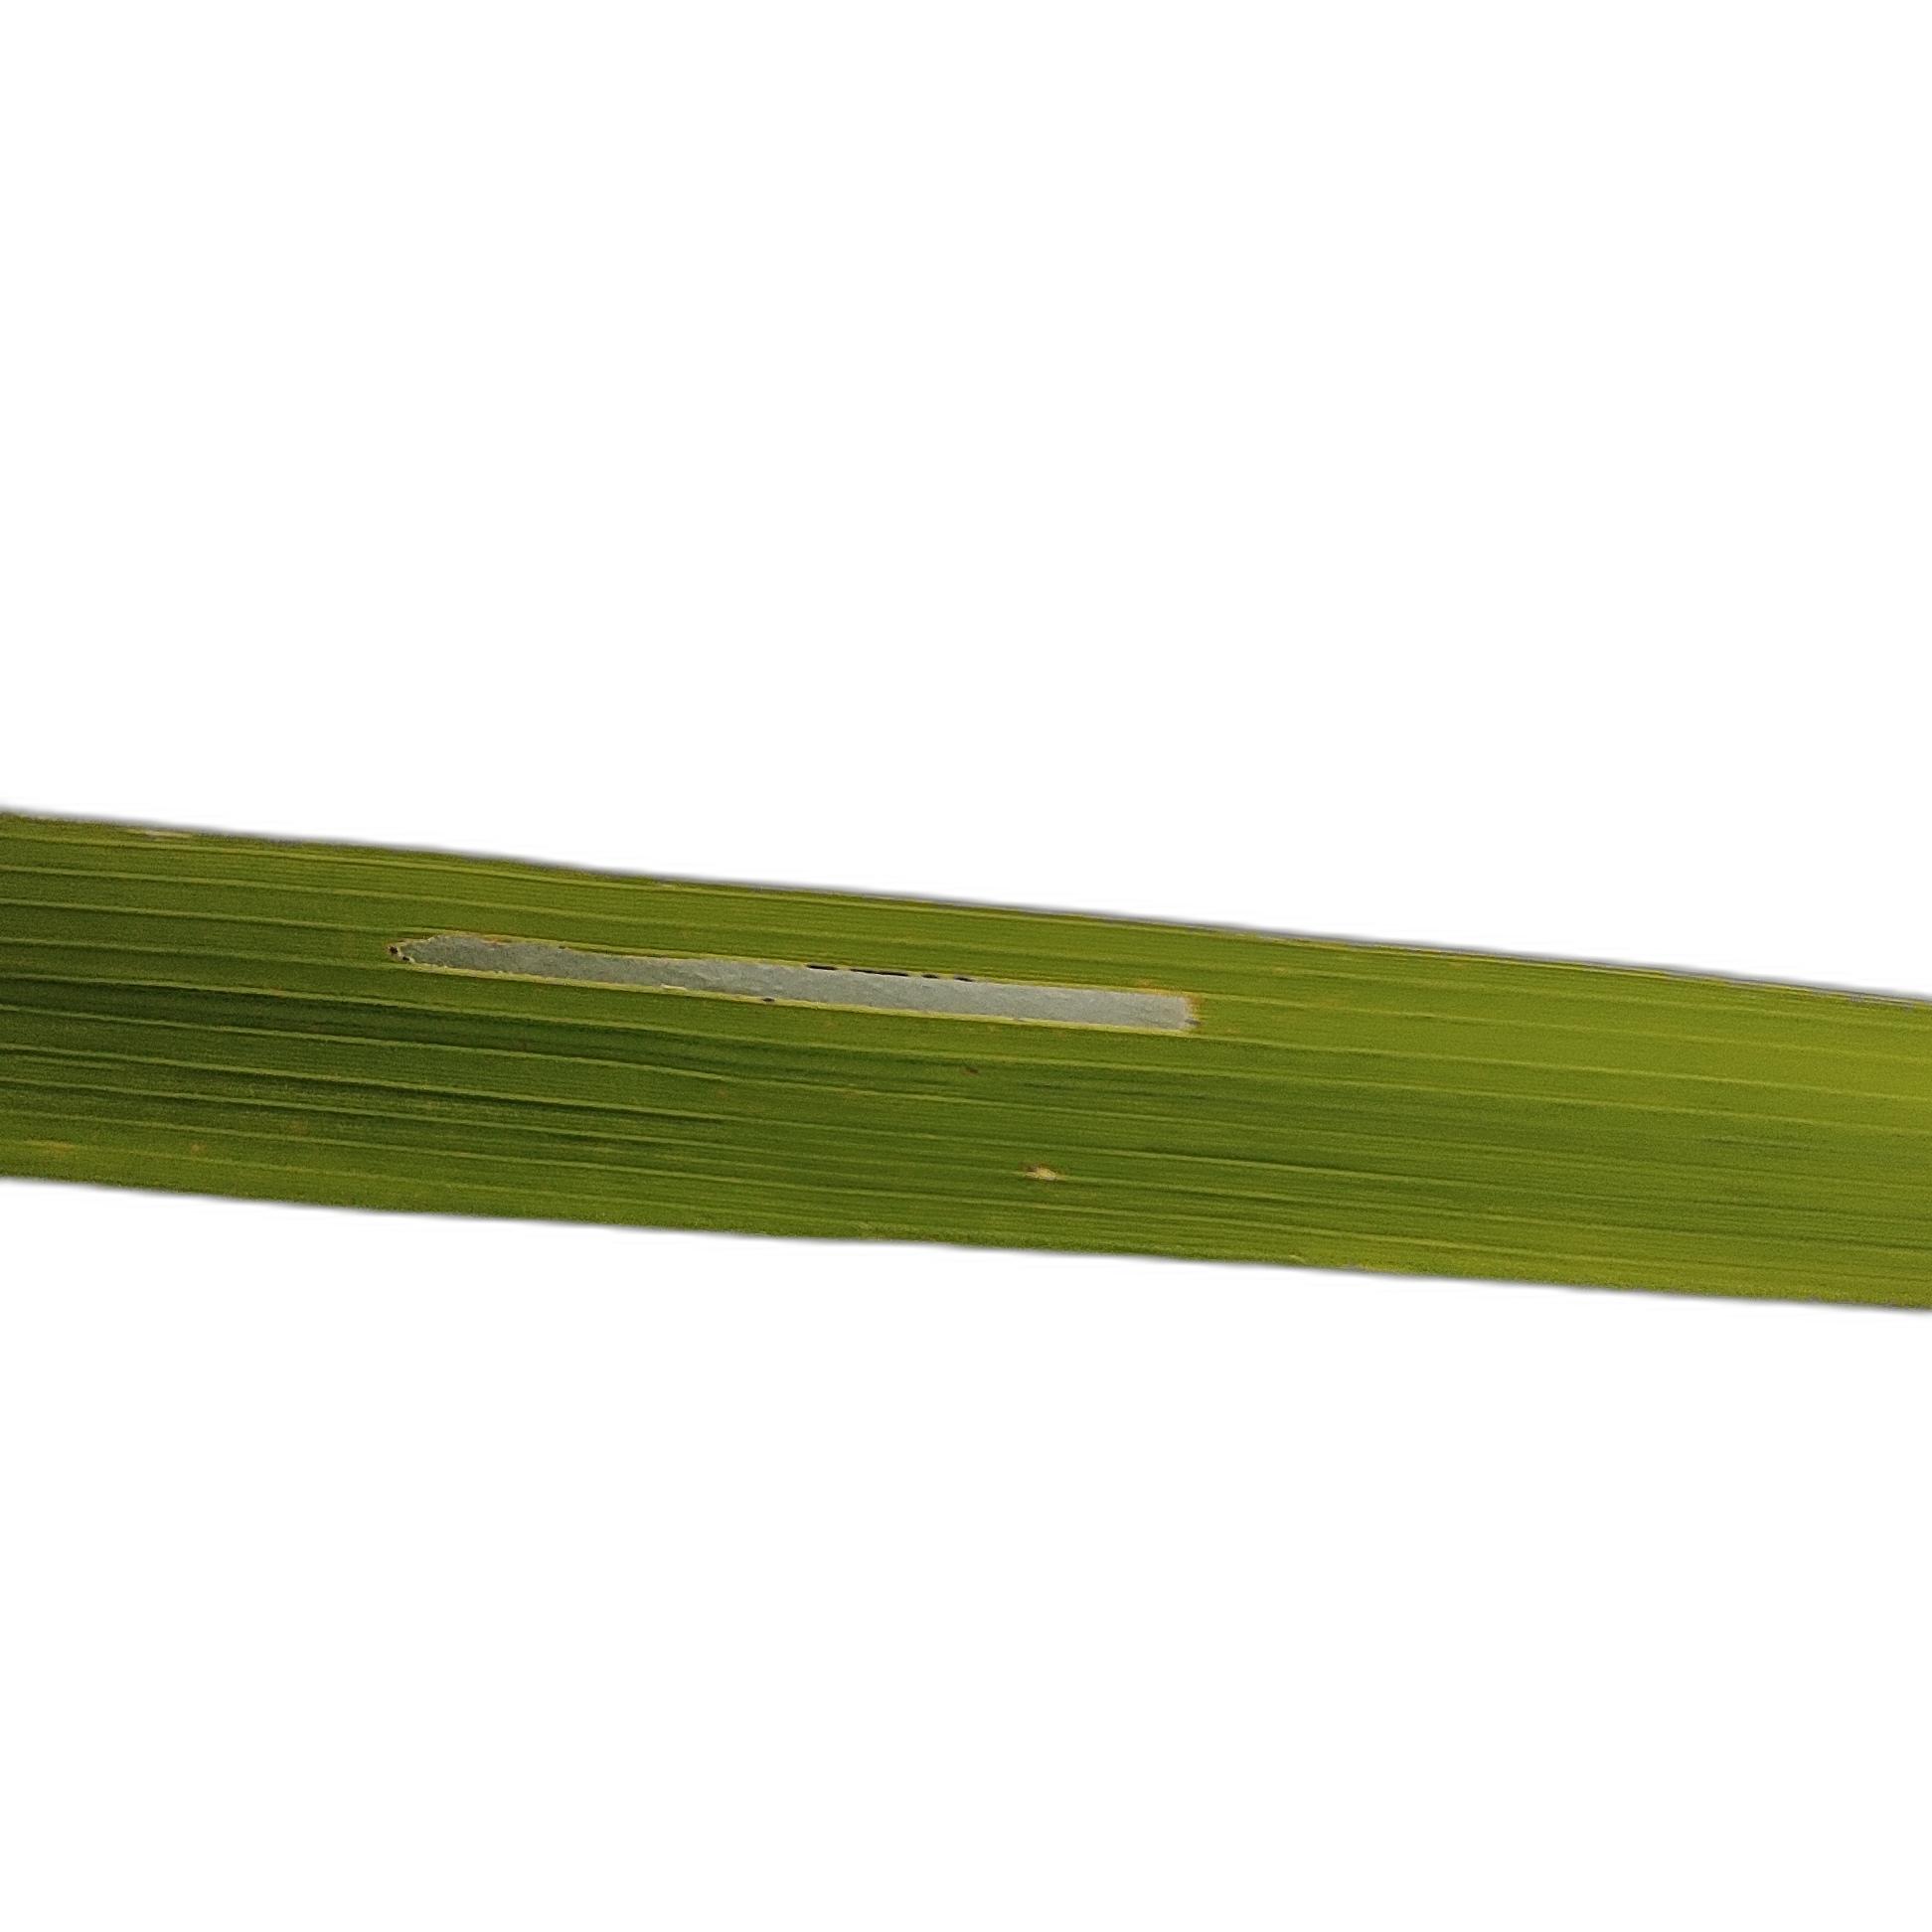
Label: Rice Leaffolder